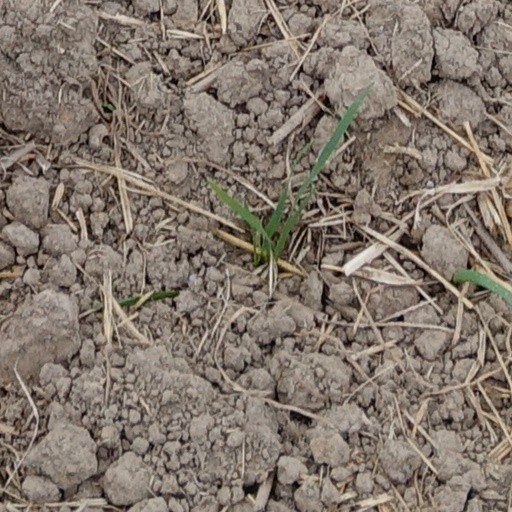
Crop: wheat